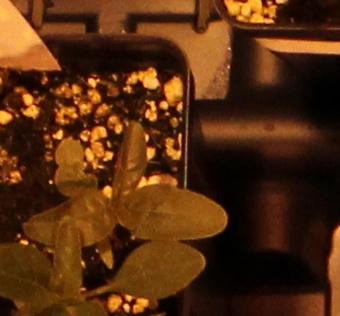
Label: Waterhemp